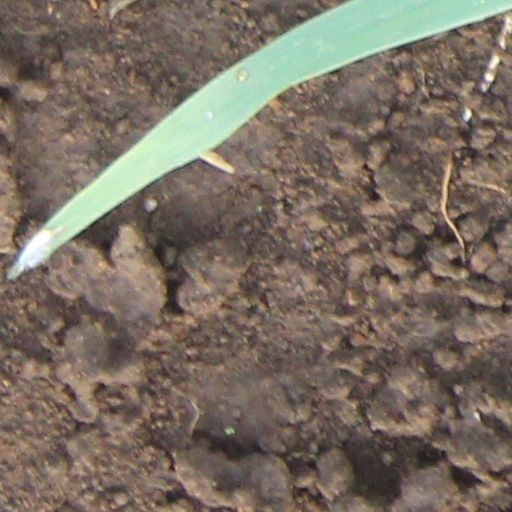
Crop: wheat